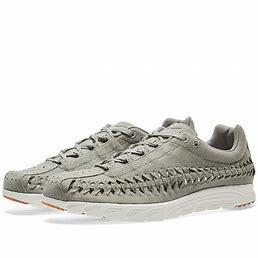
Brand: Nike
Model: Mayfly Woven